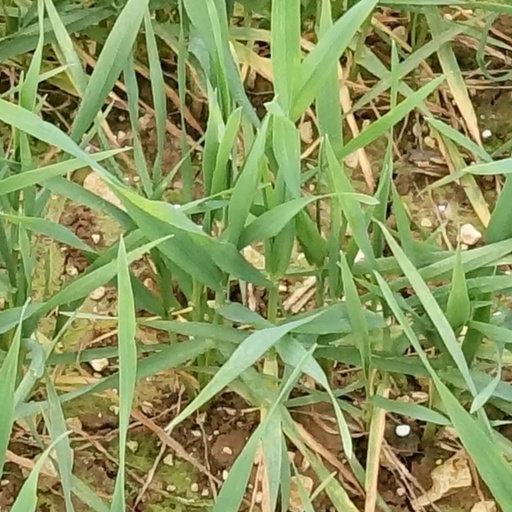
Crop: wheat